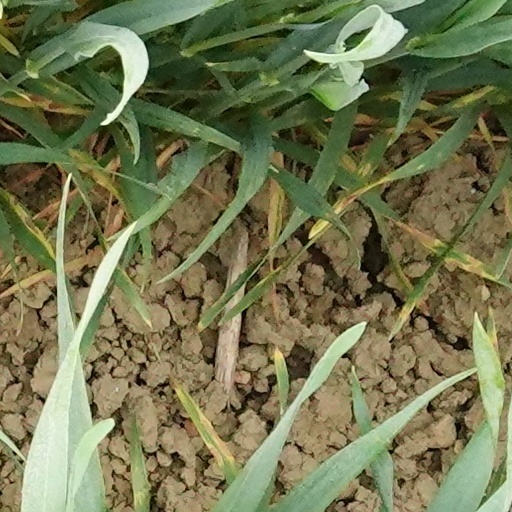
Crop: wheat